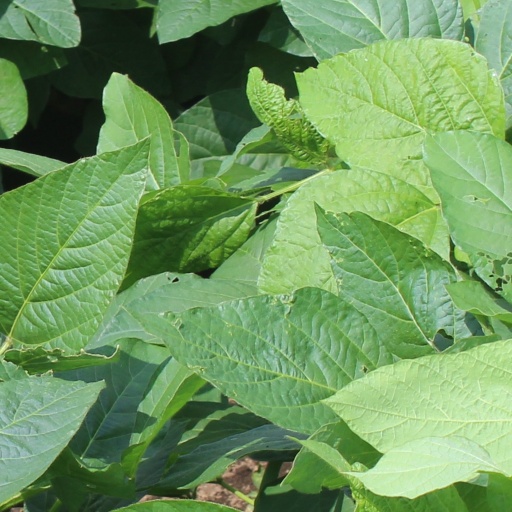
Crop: soybean